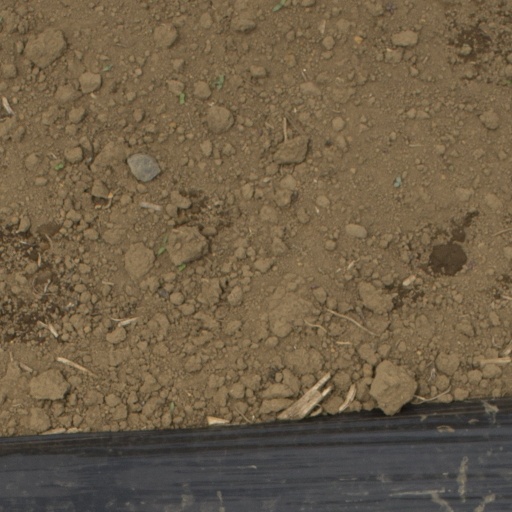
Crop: Jerusalem artichoke